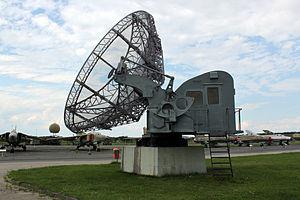
Air Force Museum de Berlin-Gatow: radar allemand Würzburg Riese (FuMG 65) Русский: Музей ВВС Берлин-Гатов: немецкий радар Вюрцбург Ризе (FuMG 65)